Toxikk

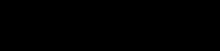

Toxikk is an Arena FPS video game by Hanover, Germany-based software developer Reakktor. The game is built on the Unreal Engine 3. The beta was released for Windows via Steam Early Access on 22 January 2015. The game got a full release on September 13, 2016.